Mohammad Ashraful

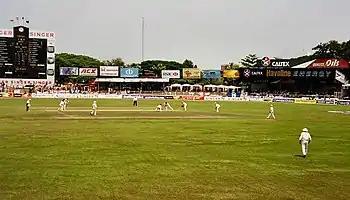
Sinhalese Sports Club Ground, where Ashraful made his Test debut on 6 September 2001 and became the youngest player to score a century in Test cricket.

Ashraful made his Test debut on 6 September 2001 against Sri Lanka. He scored highest in each inning, and although Bangladesh slumped to an innings defeat, Ashraful scored 114, becoming the youngest player to score a Test century, breaking Mushtaq Mohammad's record. As a result, he was named man of the match. He was the second Bangladeshi player to score a Test century on debut after Aminul Islam Bulbul in 2000 during Bangladesh's first Test match. Trevor Chappell, a former coach of Bangladesh's national side, commented that: "his determination, commitment and attention to detail would put a mature and an established person to shame. The manner he concentrates on his batting made me believe that the lad is destined to have a long cricketing journey." Following Ashraful's debut century, however, a prolonged string of poor performances resulted in him being dropped from the national team.